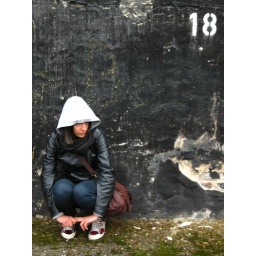
street girl in Berlin